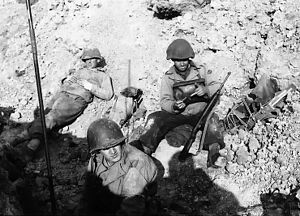
Operation Overlord / Begyndelsen af Operation Overlord – Operation Neptune / Operation Neptune (D-Dag) / Pointe du Hoc
... og hviler sig på Pointe du Hoc (6. juni 1944)
Operation Overlord var kodenavnet for de Vestallieredes invasion af Normandiet i 2. verdenskrig. Operationen havde til formål at trænge tyskerne ud af et område i Nordfrankrig, som derefter kunne bruges som basis for befrielsen af Frankrig og det øvrige Nordvesteuropa. Operationen omfattede dels selve landgangen i Normandiet den 6. juni 1944 og de følgende operationer indtil udgangen af august, hvor de allierede arméer havde befriet Paris og de tyske hære havde trukket sig tilbage over Seinen.